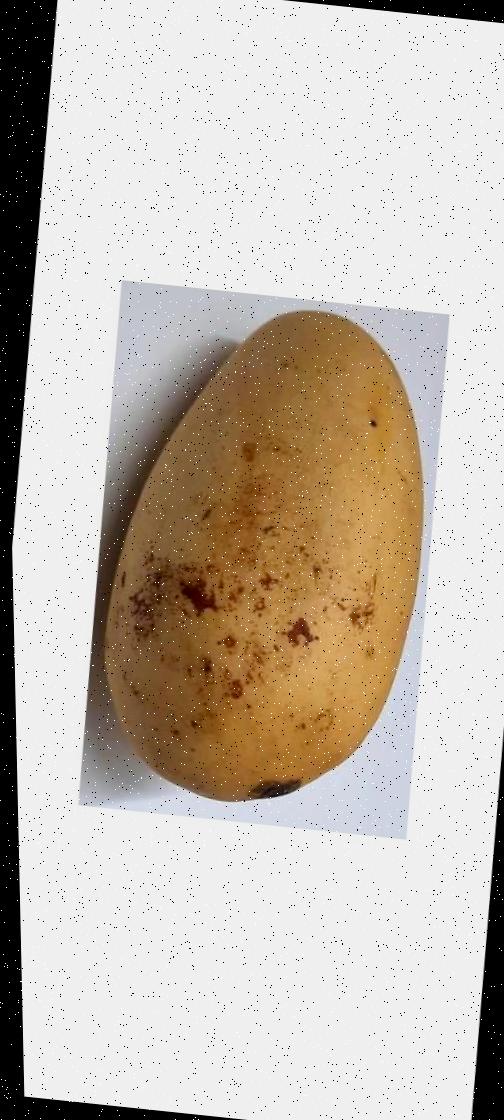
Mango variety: Katimon